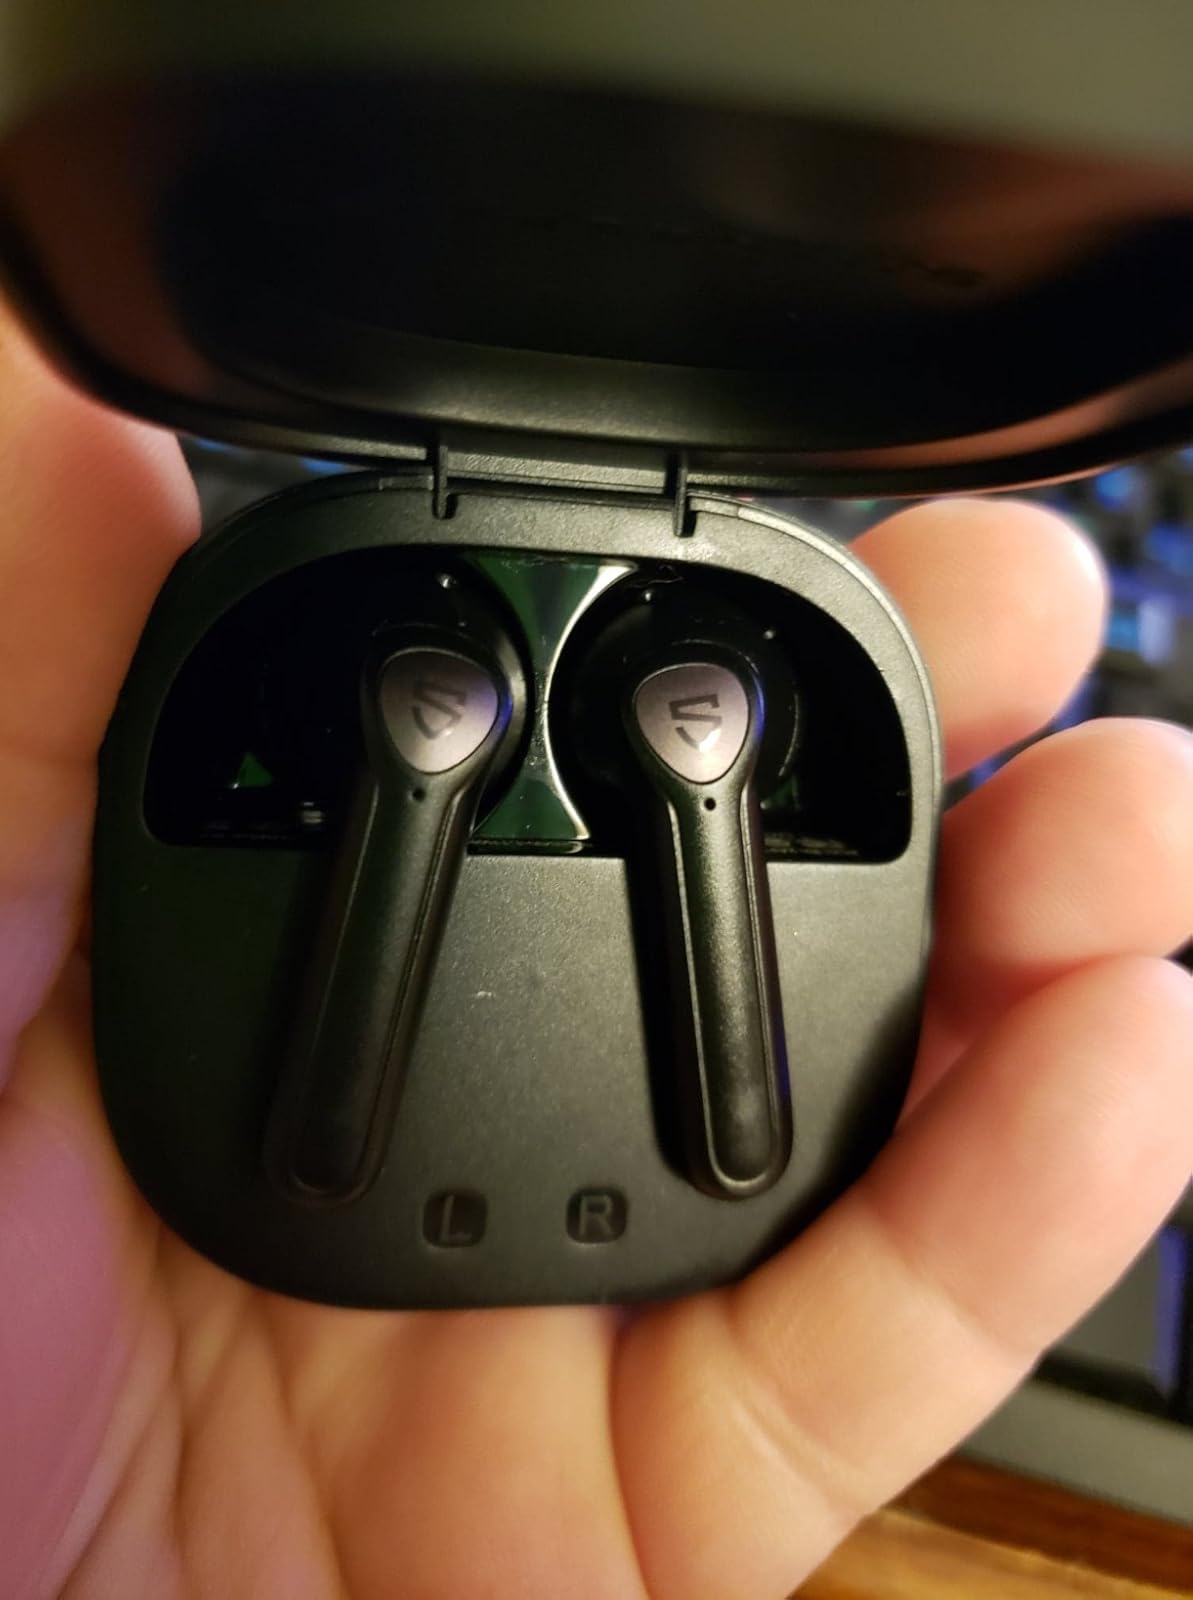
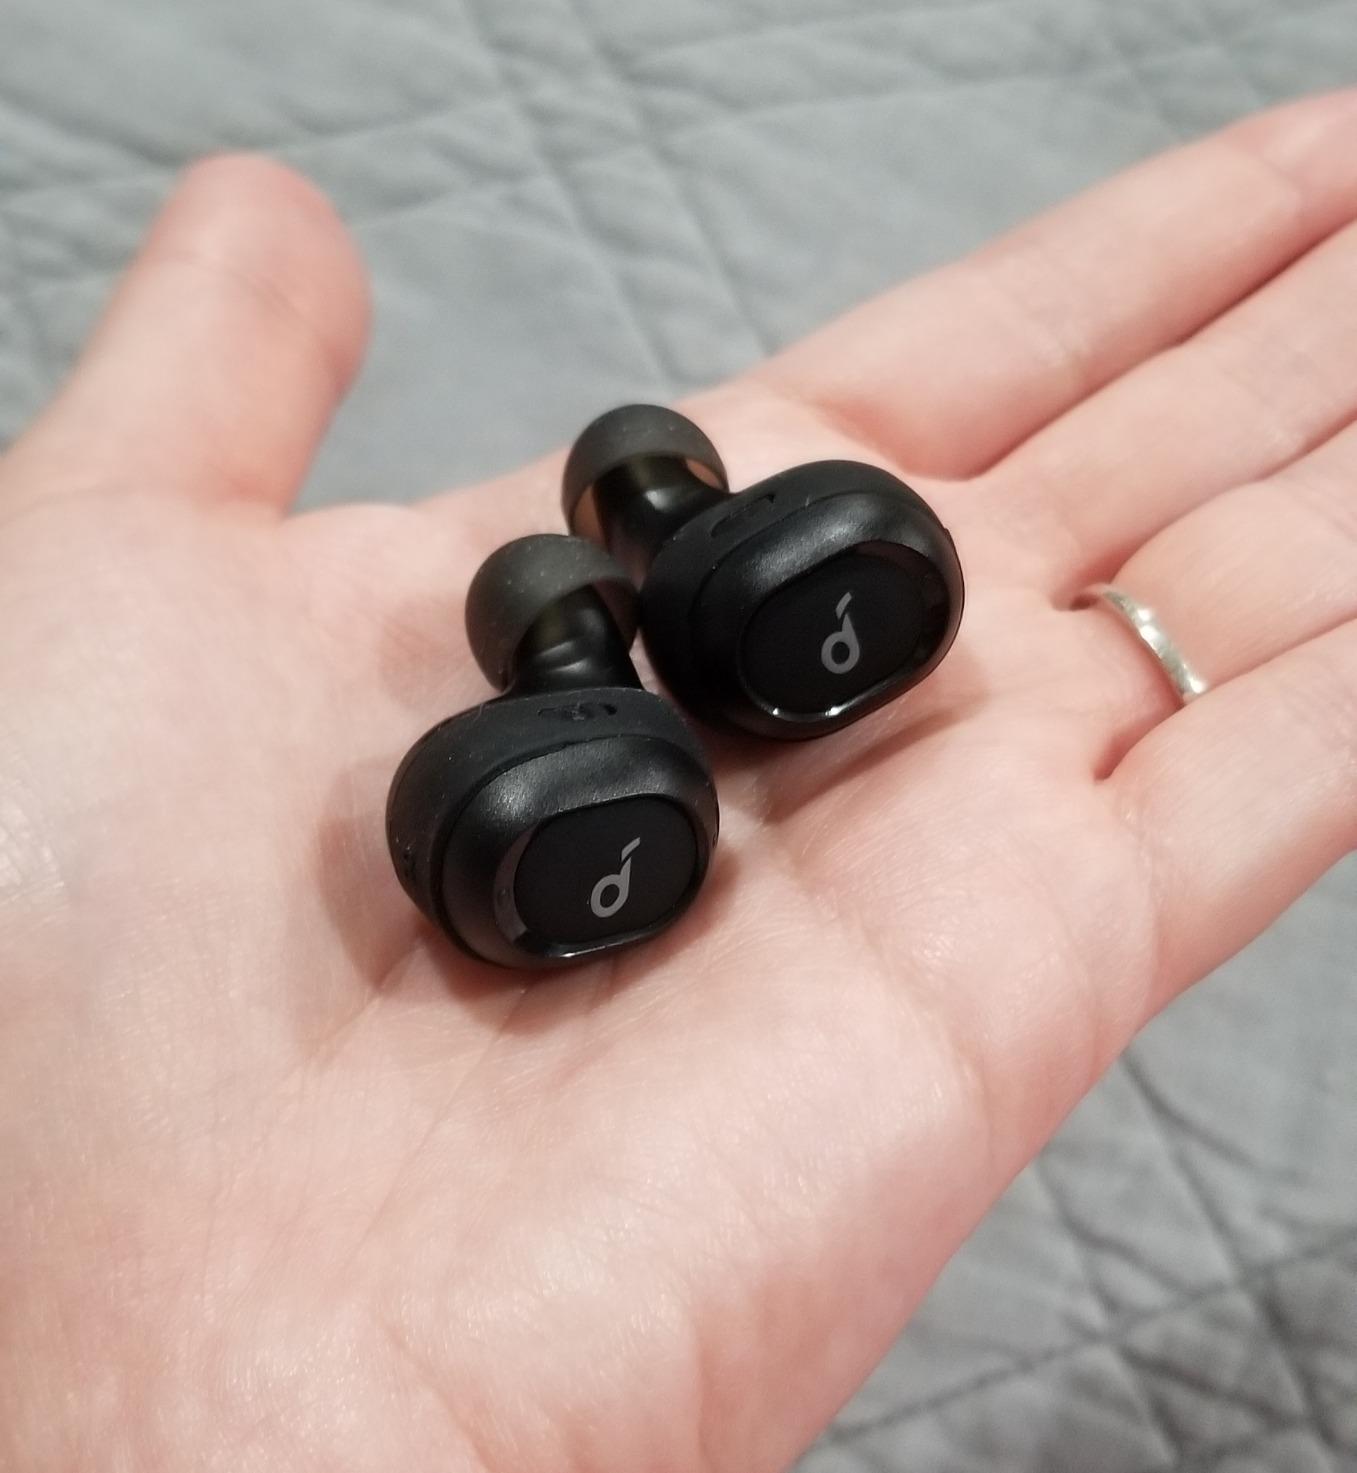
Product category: earbuds
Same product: no